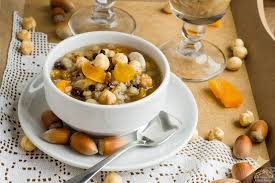
Yemek: asure